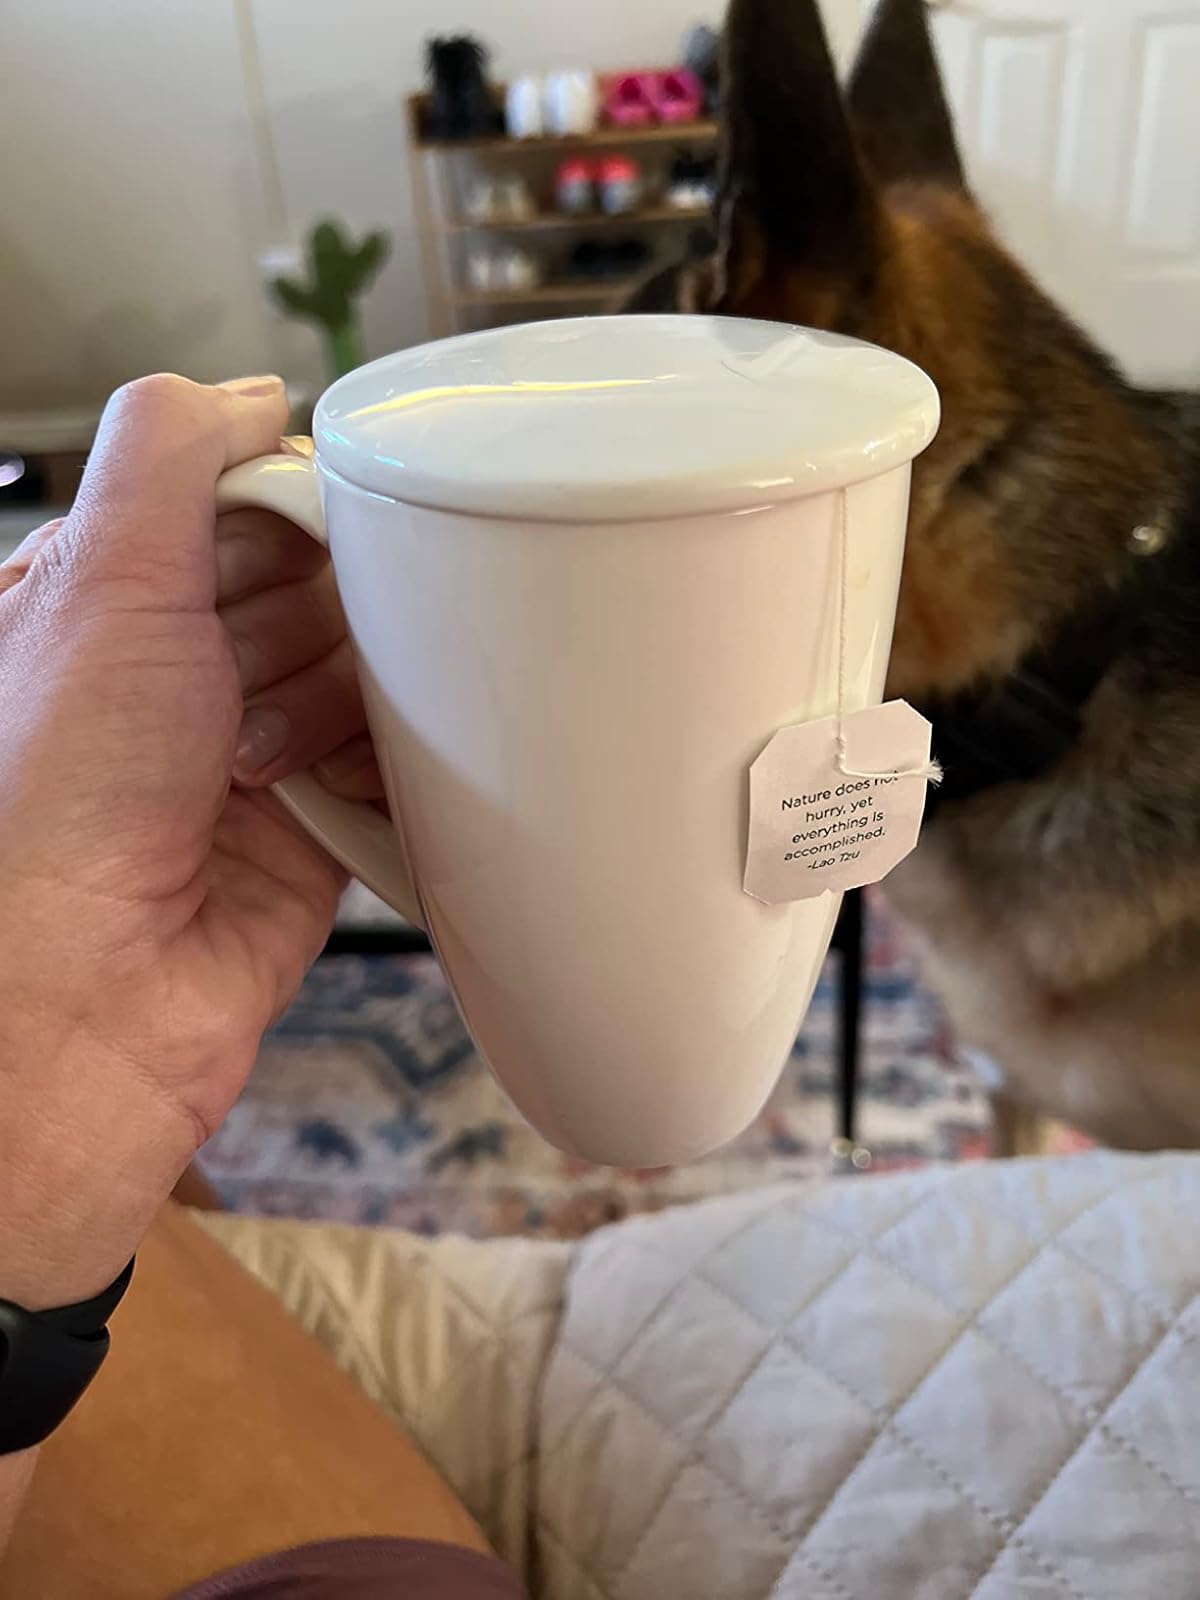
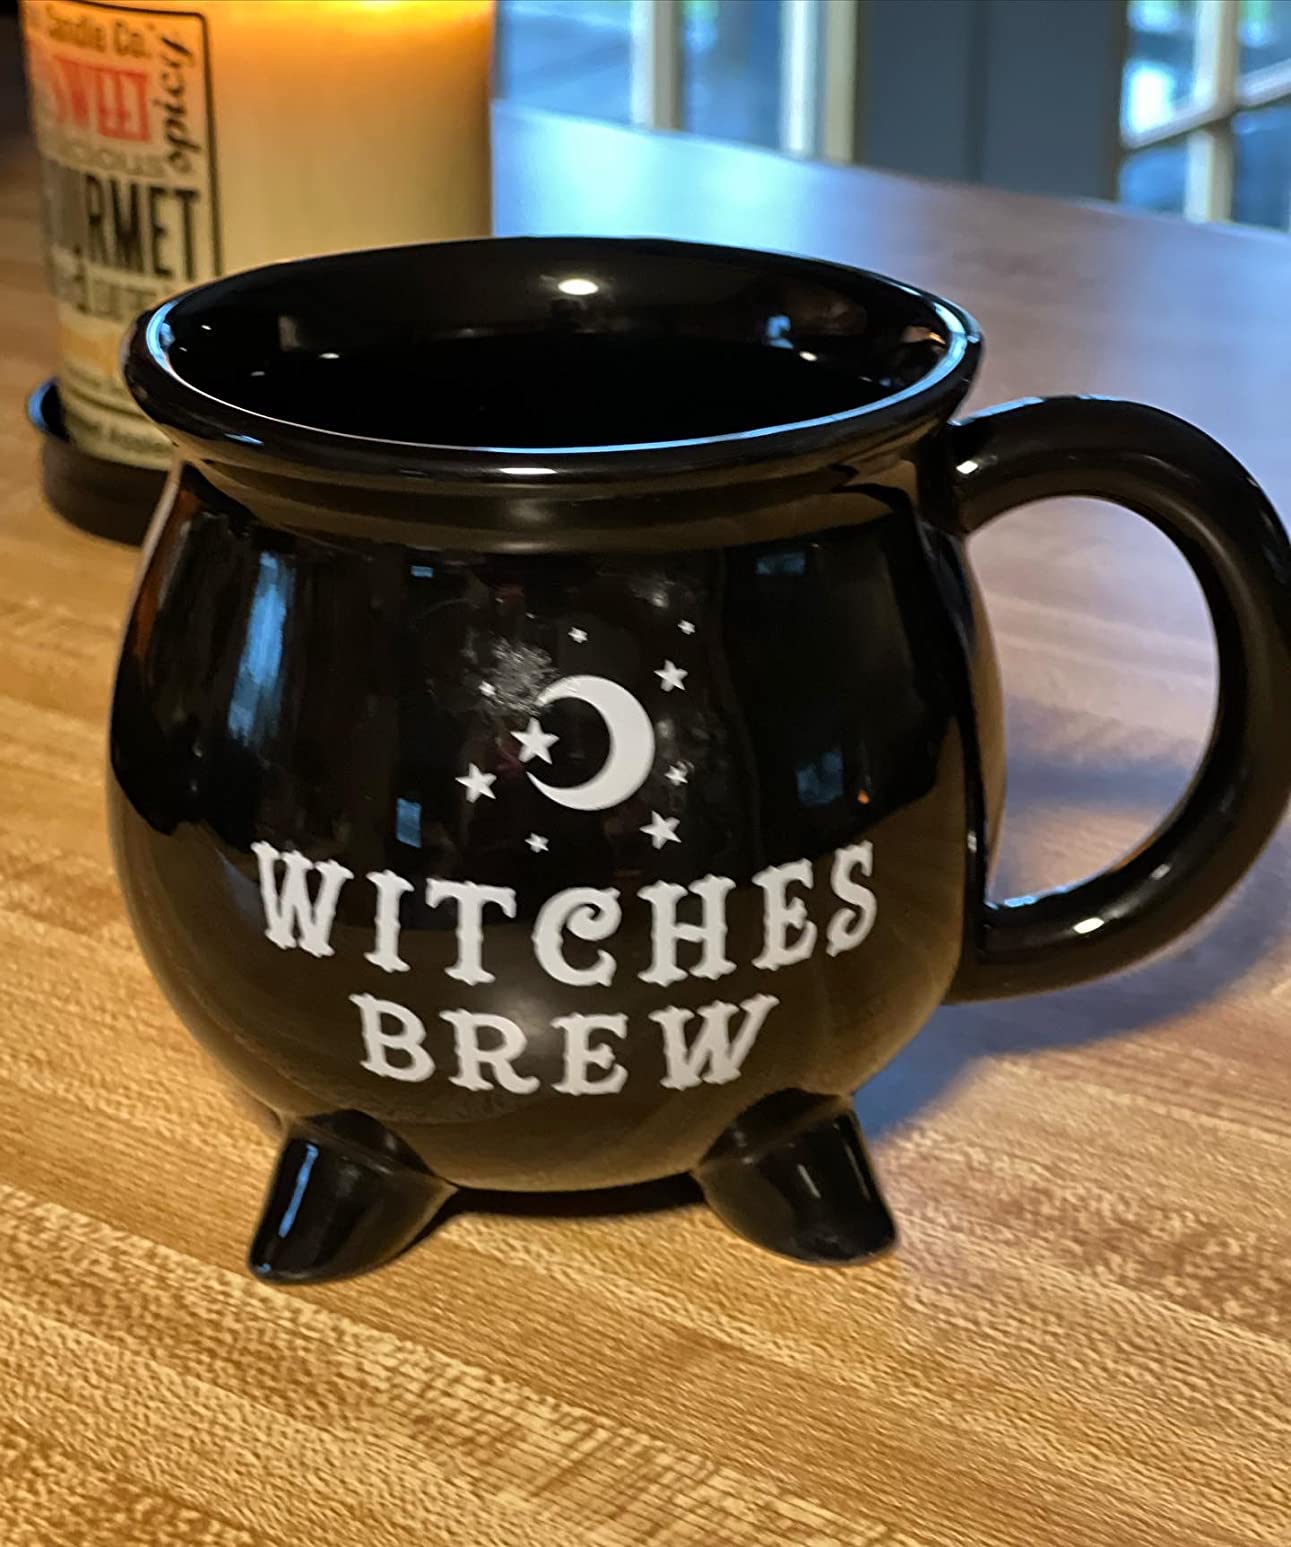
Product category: items_mug
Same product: no